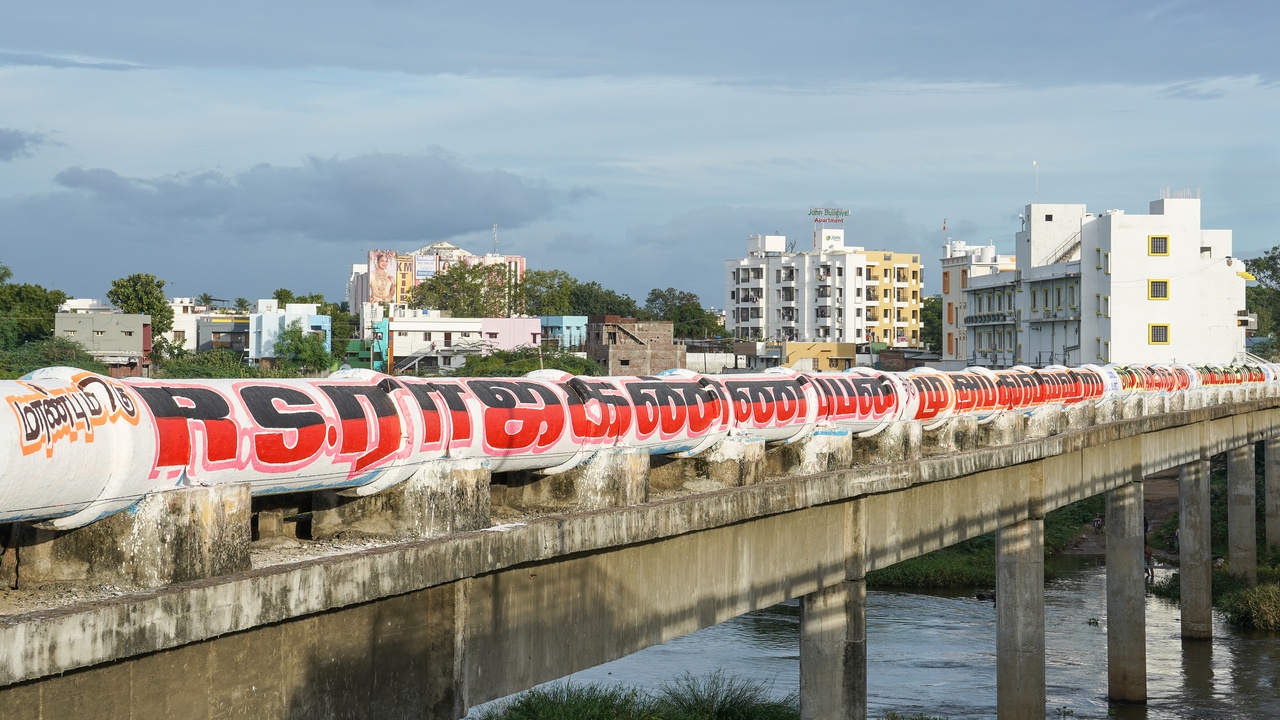
Water pipe line across the Tamraparni River, Tirunelveli, TN, India